Bitterblue (novel)

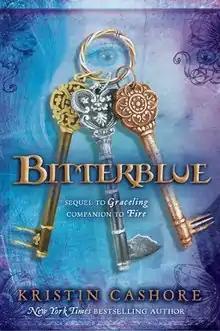
First US edition

Bitterblue is a young adult fantasy novel written by American author Kristin Cashore. It is preceded by "Graceling" and "Fire", and followed by "Winterkeep". The book was released on May 1, 2012.